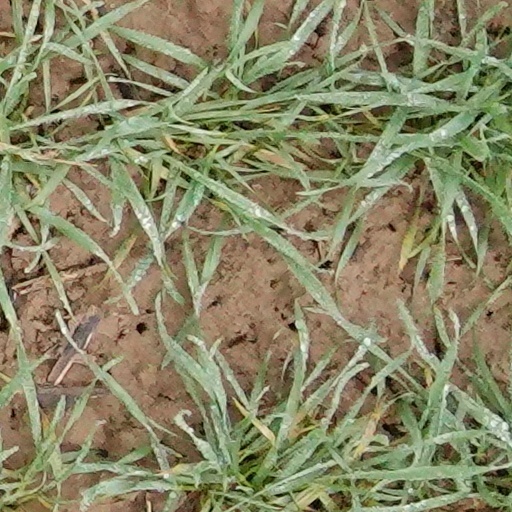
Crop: wheat